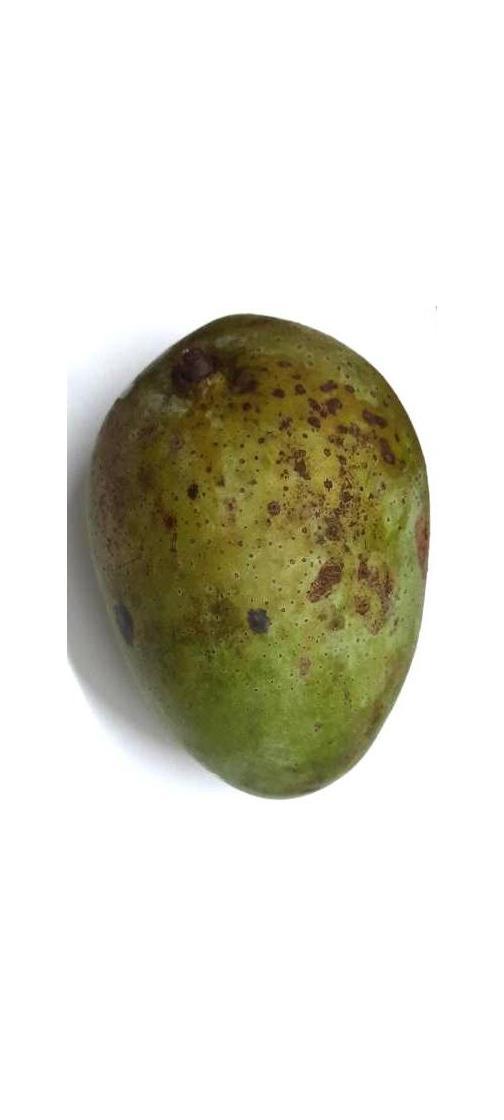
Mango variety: Fazli Classic